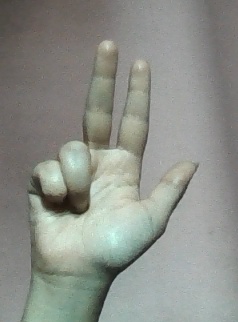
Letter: al